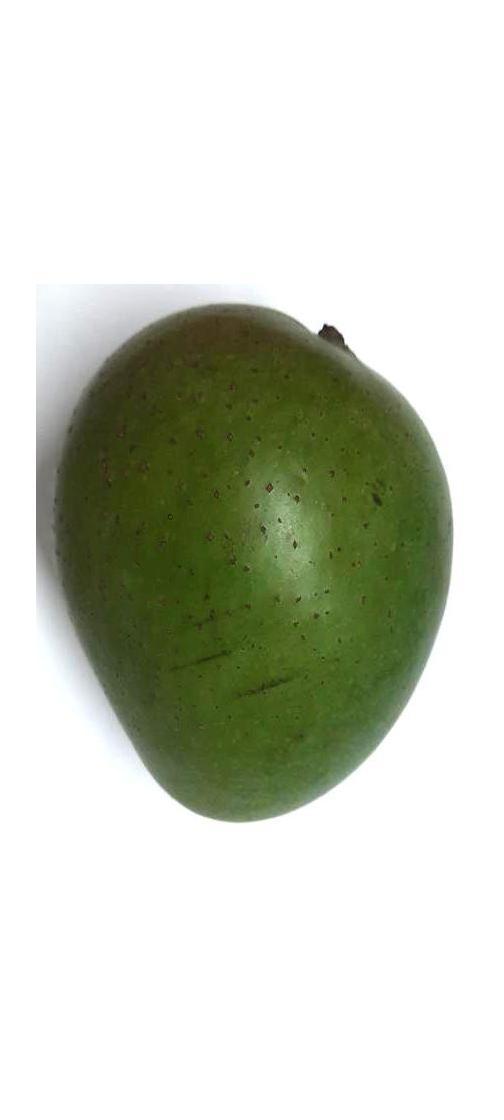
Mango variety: Ashshina Zhinuk